Mark Heckles

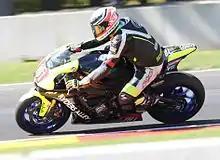
Heckles leaning left at Road America in 2015

Heckles is the son of Keith Heckles, the 1976 Manx Grand Prix lap record holder.